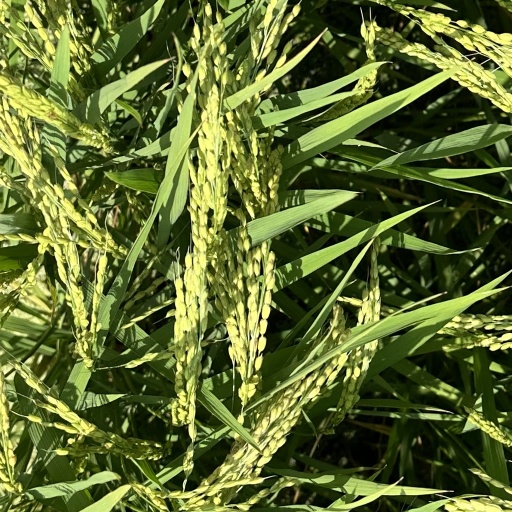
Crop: rice